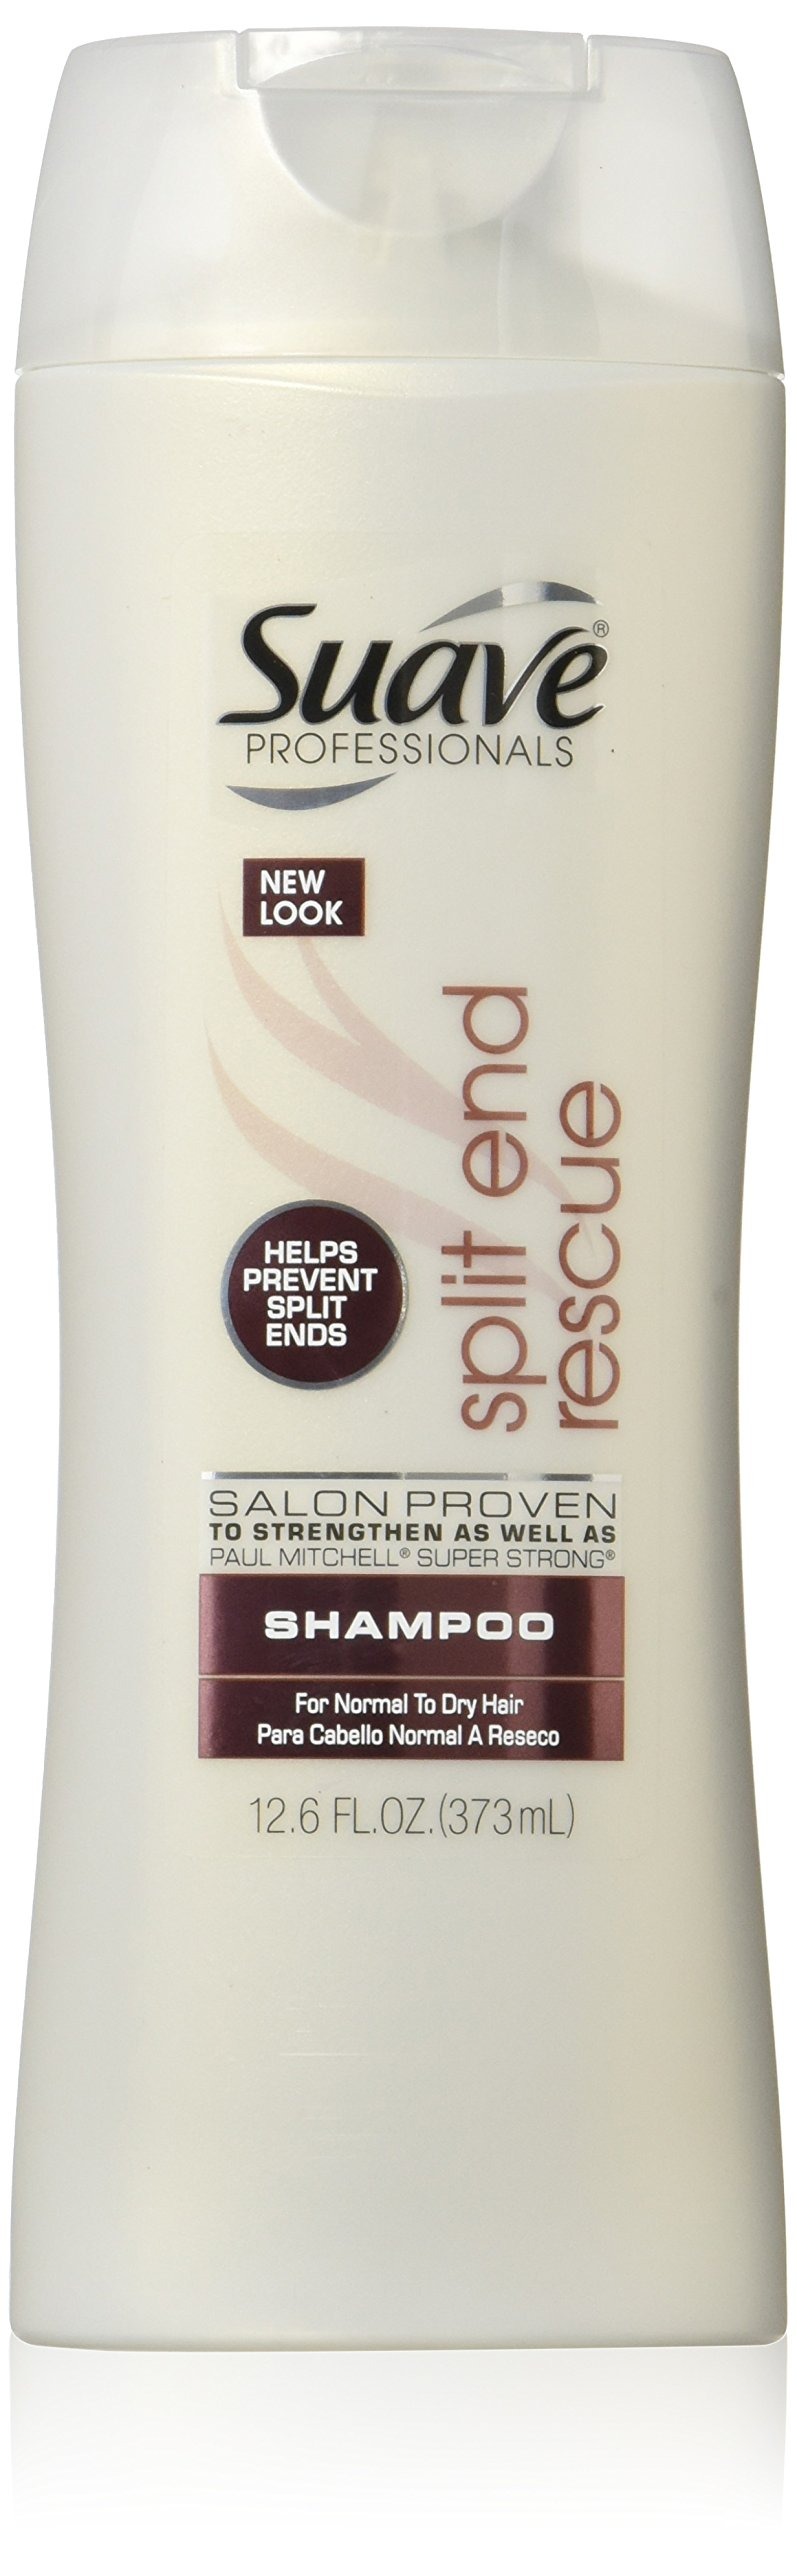
Item Name: Suave Professionals Split End Rescue Shampoo, 12.6 Fl Oz (Pack of 1)
Bullet Point 1: Alcohol-free mousse.
Bullet Point 2: With anti-frizz complex.
Bullet Point 3: For touchable curls.
Value: 12.6
Unit: Fl Oz

Price: 13.08